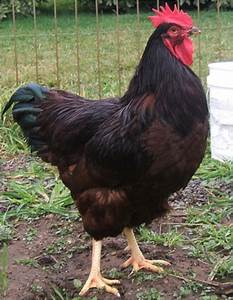
Label: chicken